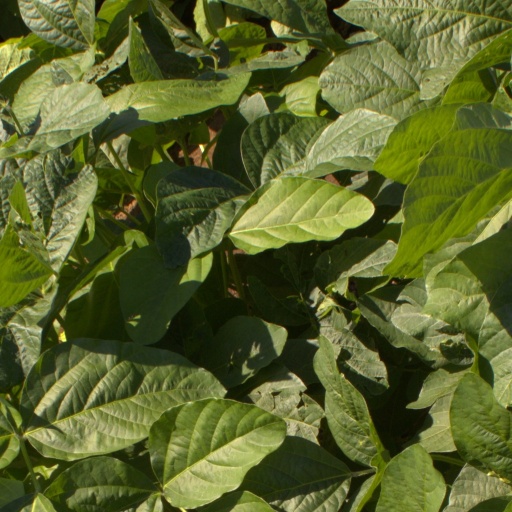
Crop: soybean